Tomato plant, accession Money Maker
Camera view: horizontal (90 deg, fisheye); turntable rotation: 180 degrees
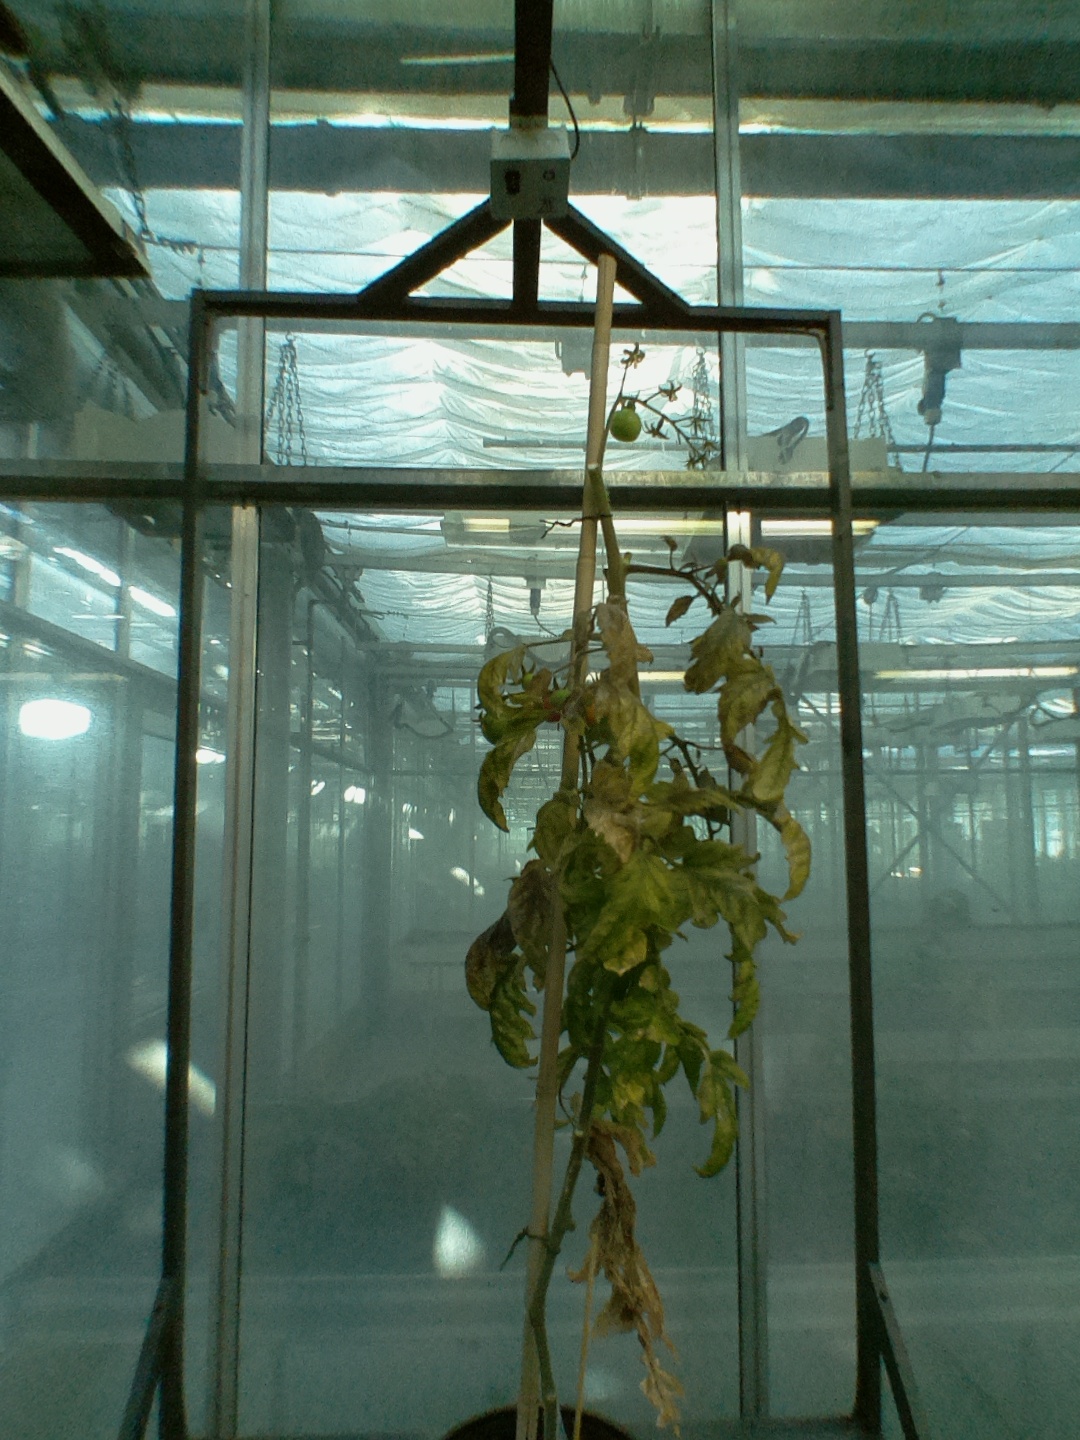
BBCH growth stage 84: 40%-50% of fruits show typical fully ripe color